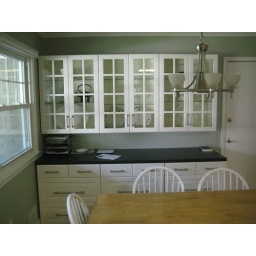
A wall of Ikea cabinetry in our kitchen. Soon to replace the rest of the kitchen with the same stuff.